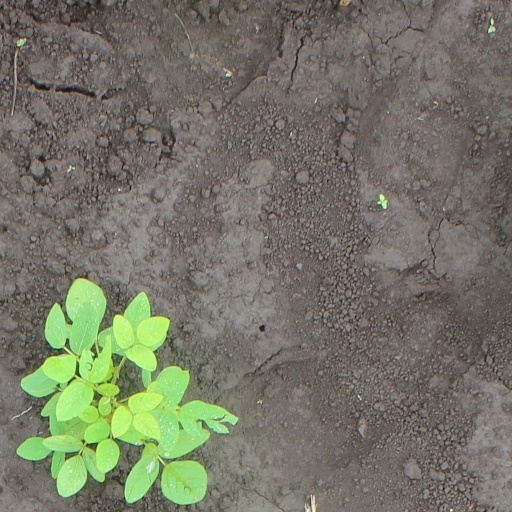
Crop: soybean